Sherlock Holmes and the Mystery of Osborne House

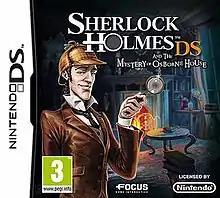
PAL cover art

Sherlock Holmes and the Mystery of Osborne House is an adventure video game for the Nintendo DS handheld game console by Frogwares. It is the first in the "Sherlock Holmes" series to be made specifically for the DS.